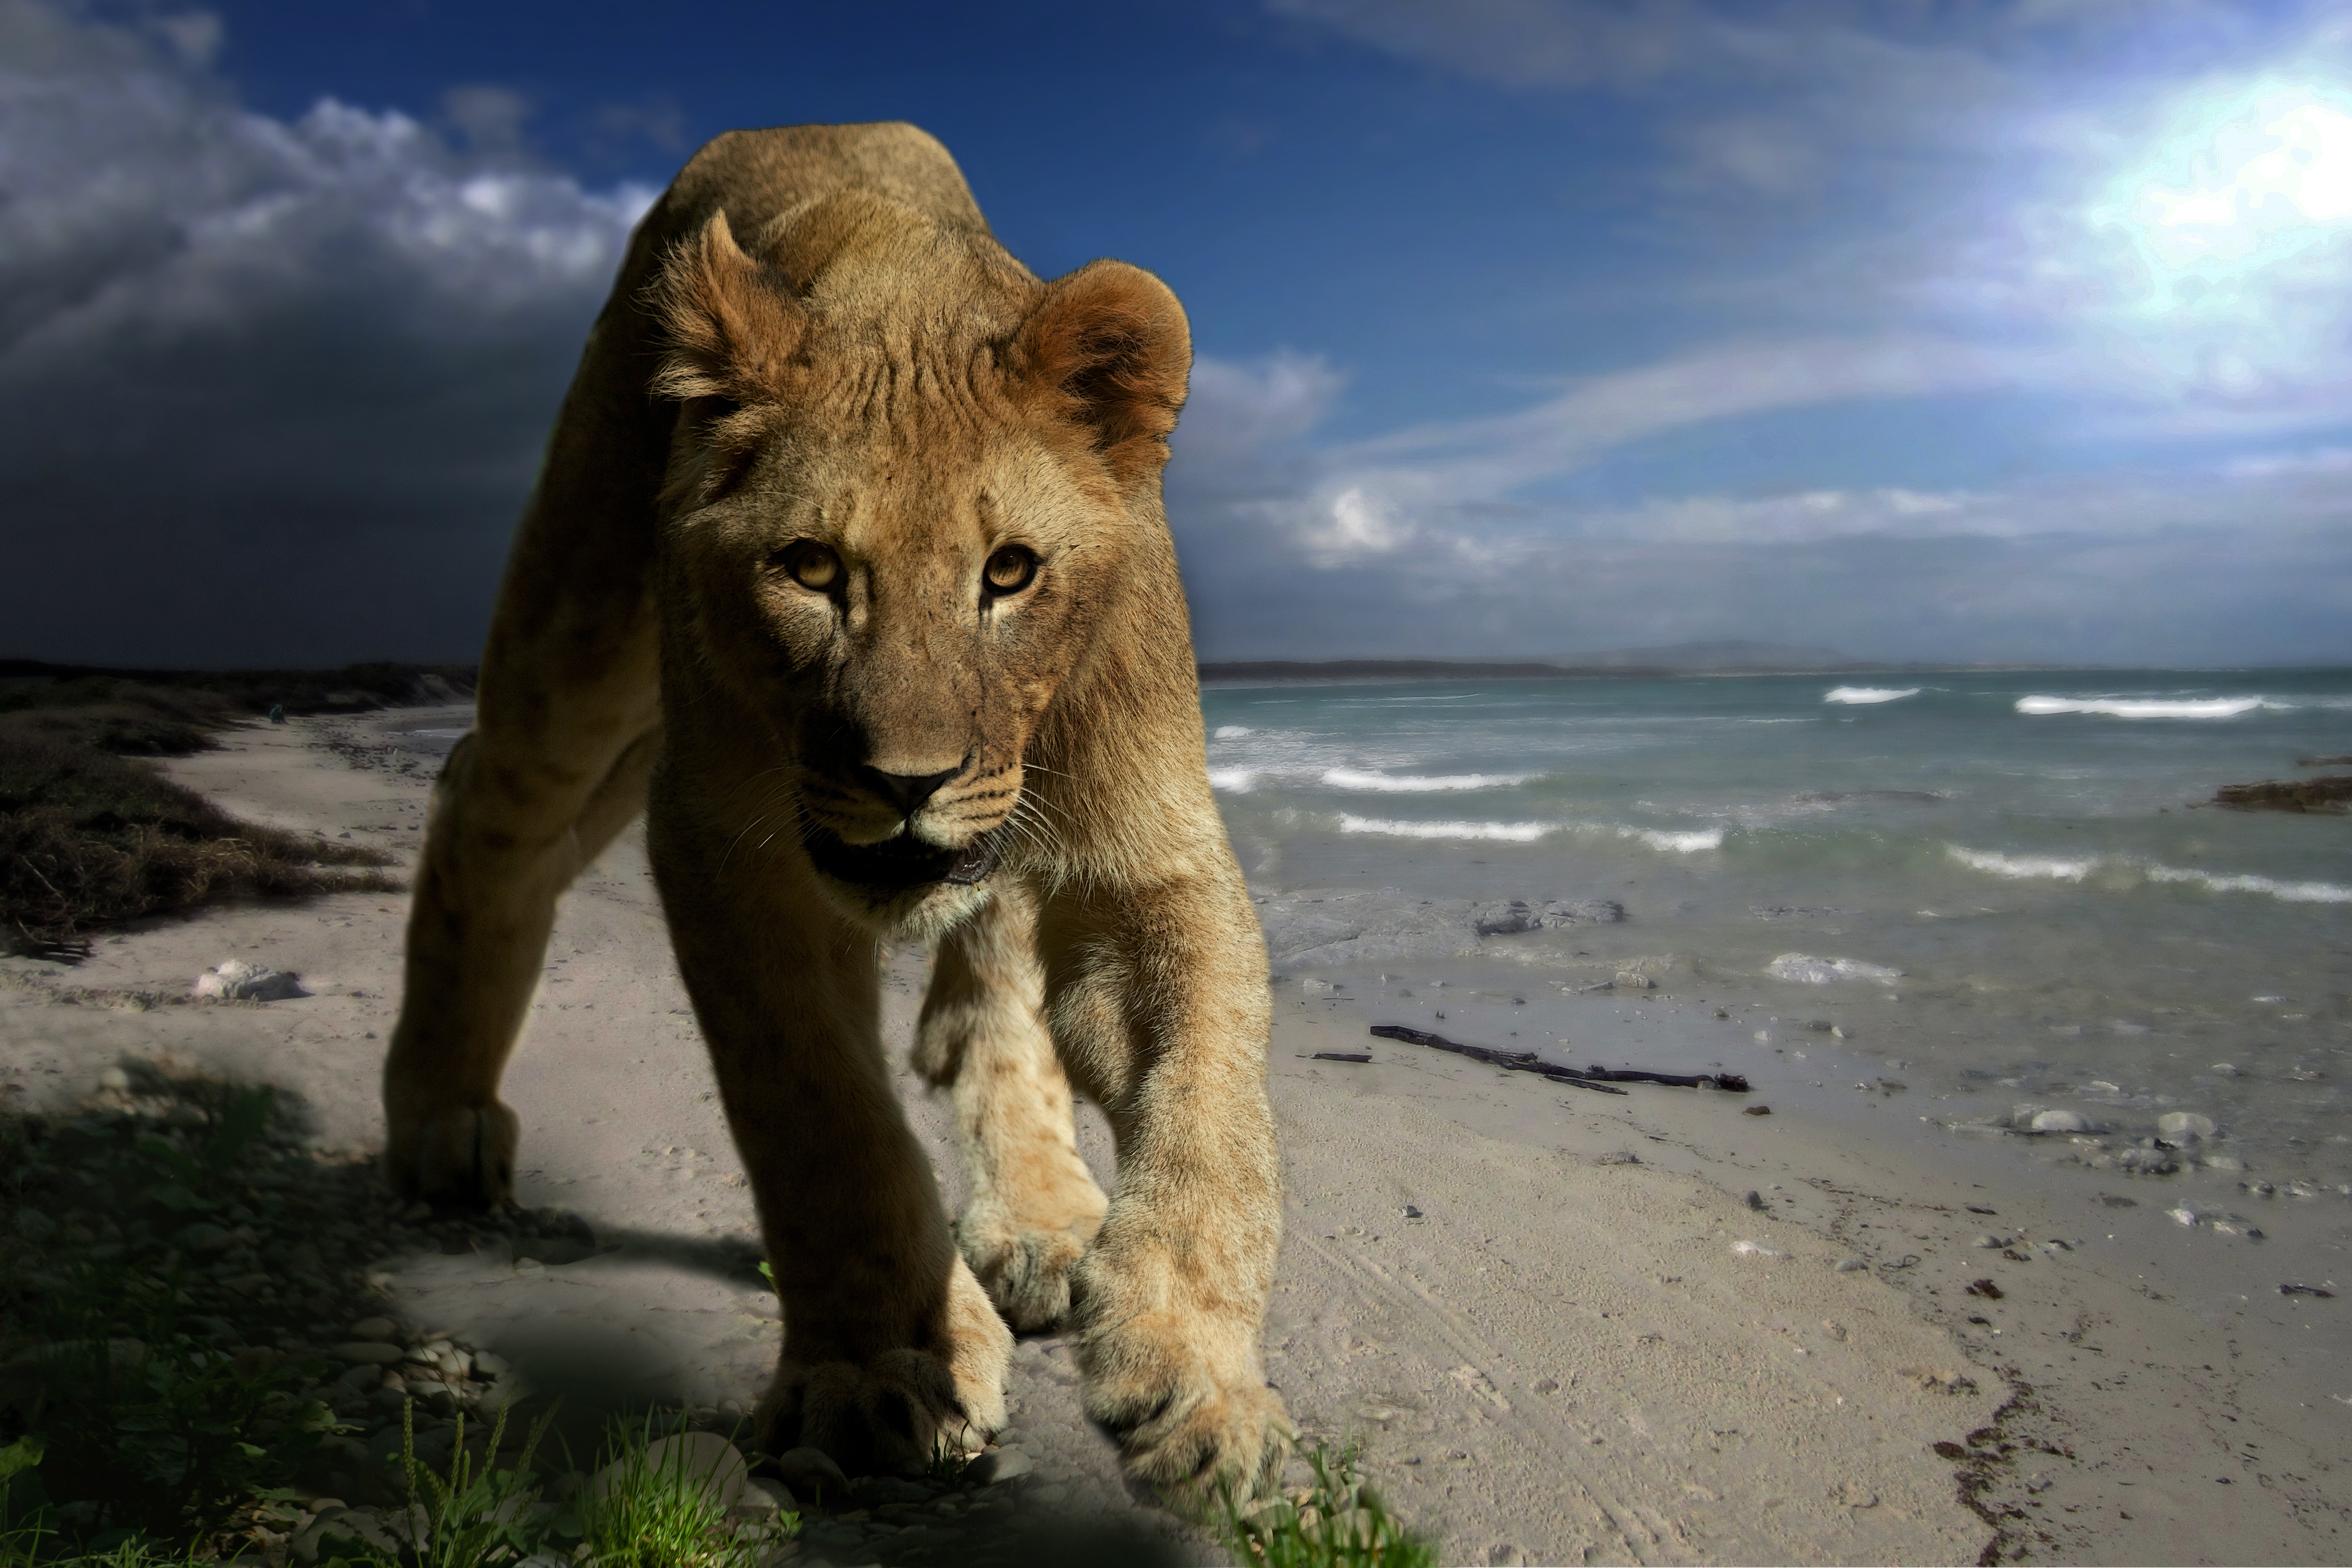
nature, wilderness, animal, cute, male, wildlife, wild, portrait, young, youth, cat, africa, mammal, predator, fauna, lion, big cat, wild animal, creature, wildcat, animal world, fangs, young animal, carnivores, king of the beasts, panthera leo, lion portrait, big cats, cat like mammal